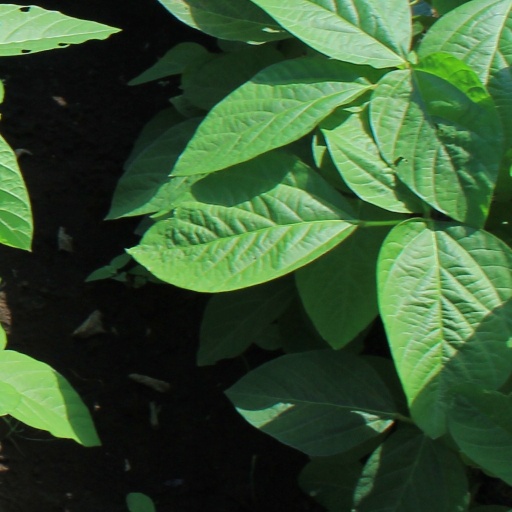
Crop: soybean